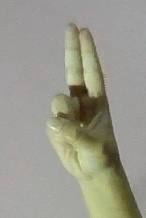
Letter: taa